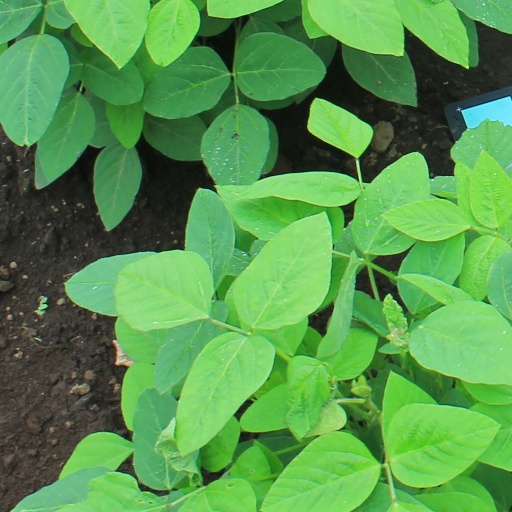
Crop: soybean